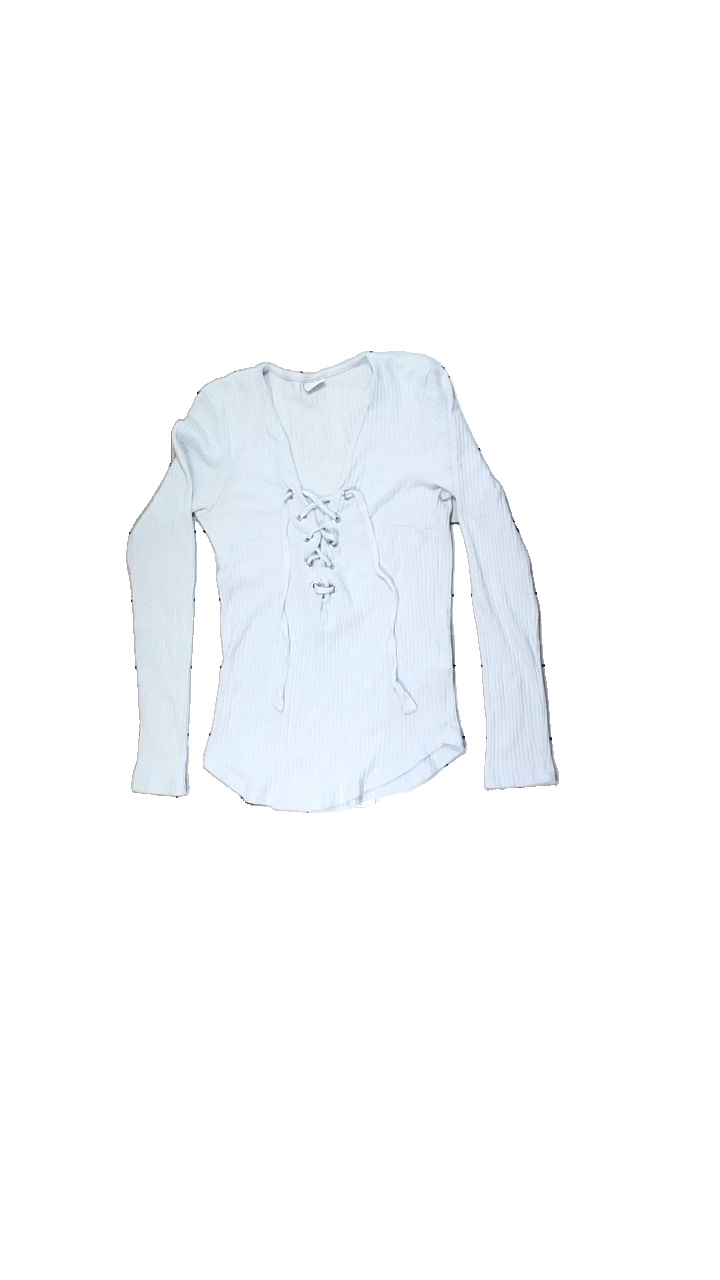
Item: Top (Ladies)
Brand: Gina Tricot
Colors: Blue
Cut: Tight, V-collar
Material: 67% cotton, 33% polyester
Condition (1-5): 3
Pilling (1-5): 3
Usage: Export
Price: <50